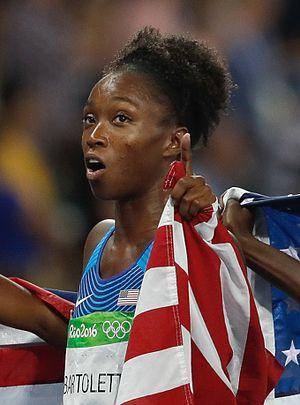
Tianna Bartoletta est une athlète américaine spécialiste du saut en longueur et des épreuves de sprint.
Le saut en longueur masculin figure au programme des Jeux olympiques depuis la première édition, en 1896 à Athènes. Les femmes participent à cette épreuve depuis les Jeux de 1948, à Londres.